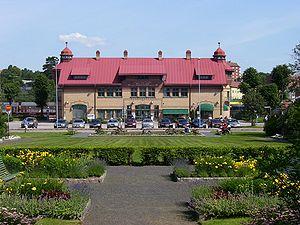
La Gare centrale d’Uddevalla est une gare ferroviaire suédoise à Uddevalla.